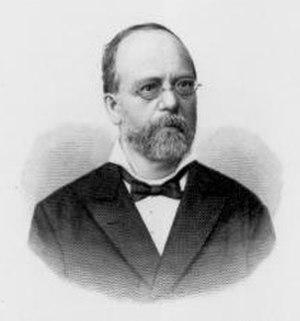
Friedrich Lux est un chef d'orchestre et un compositeur allemand.